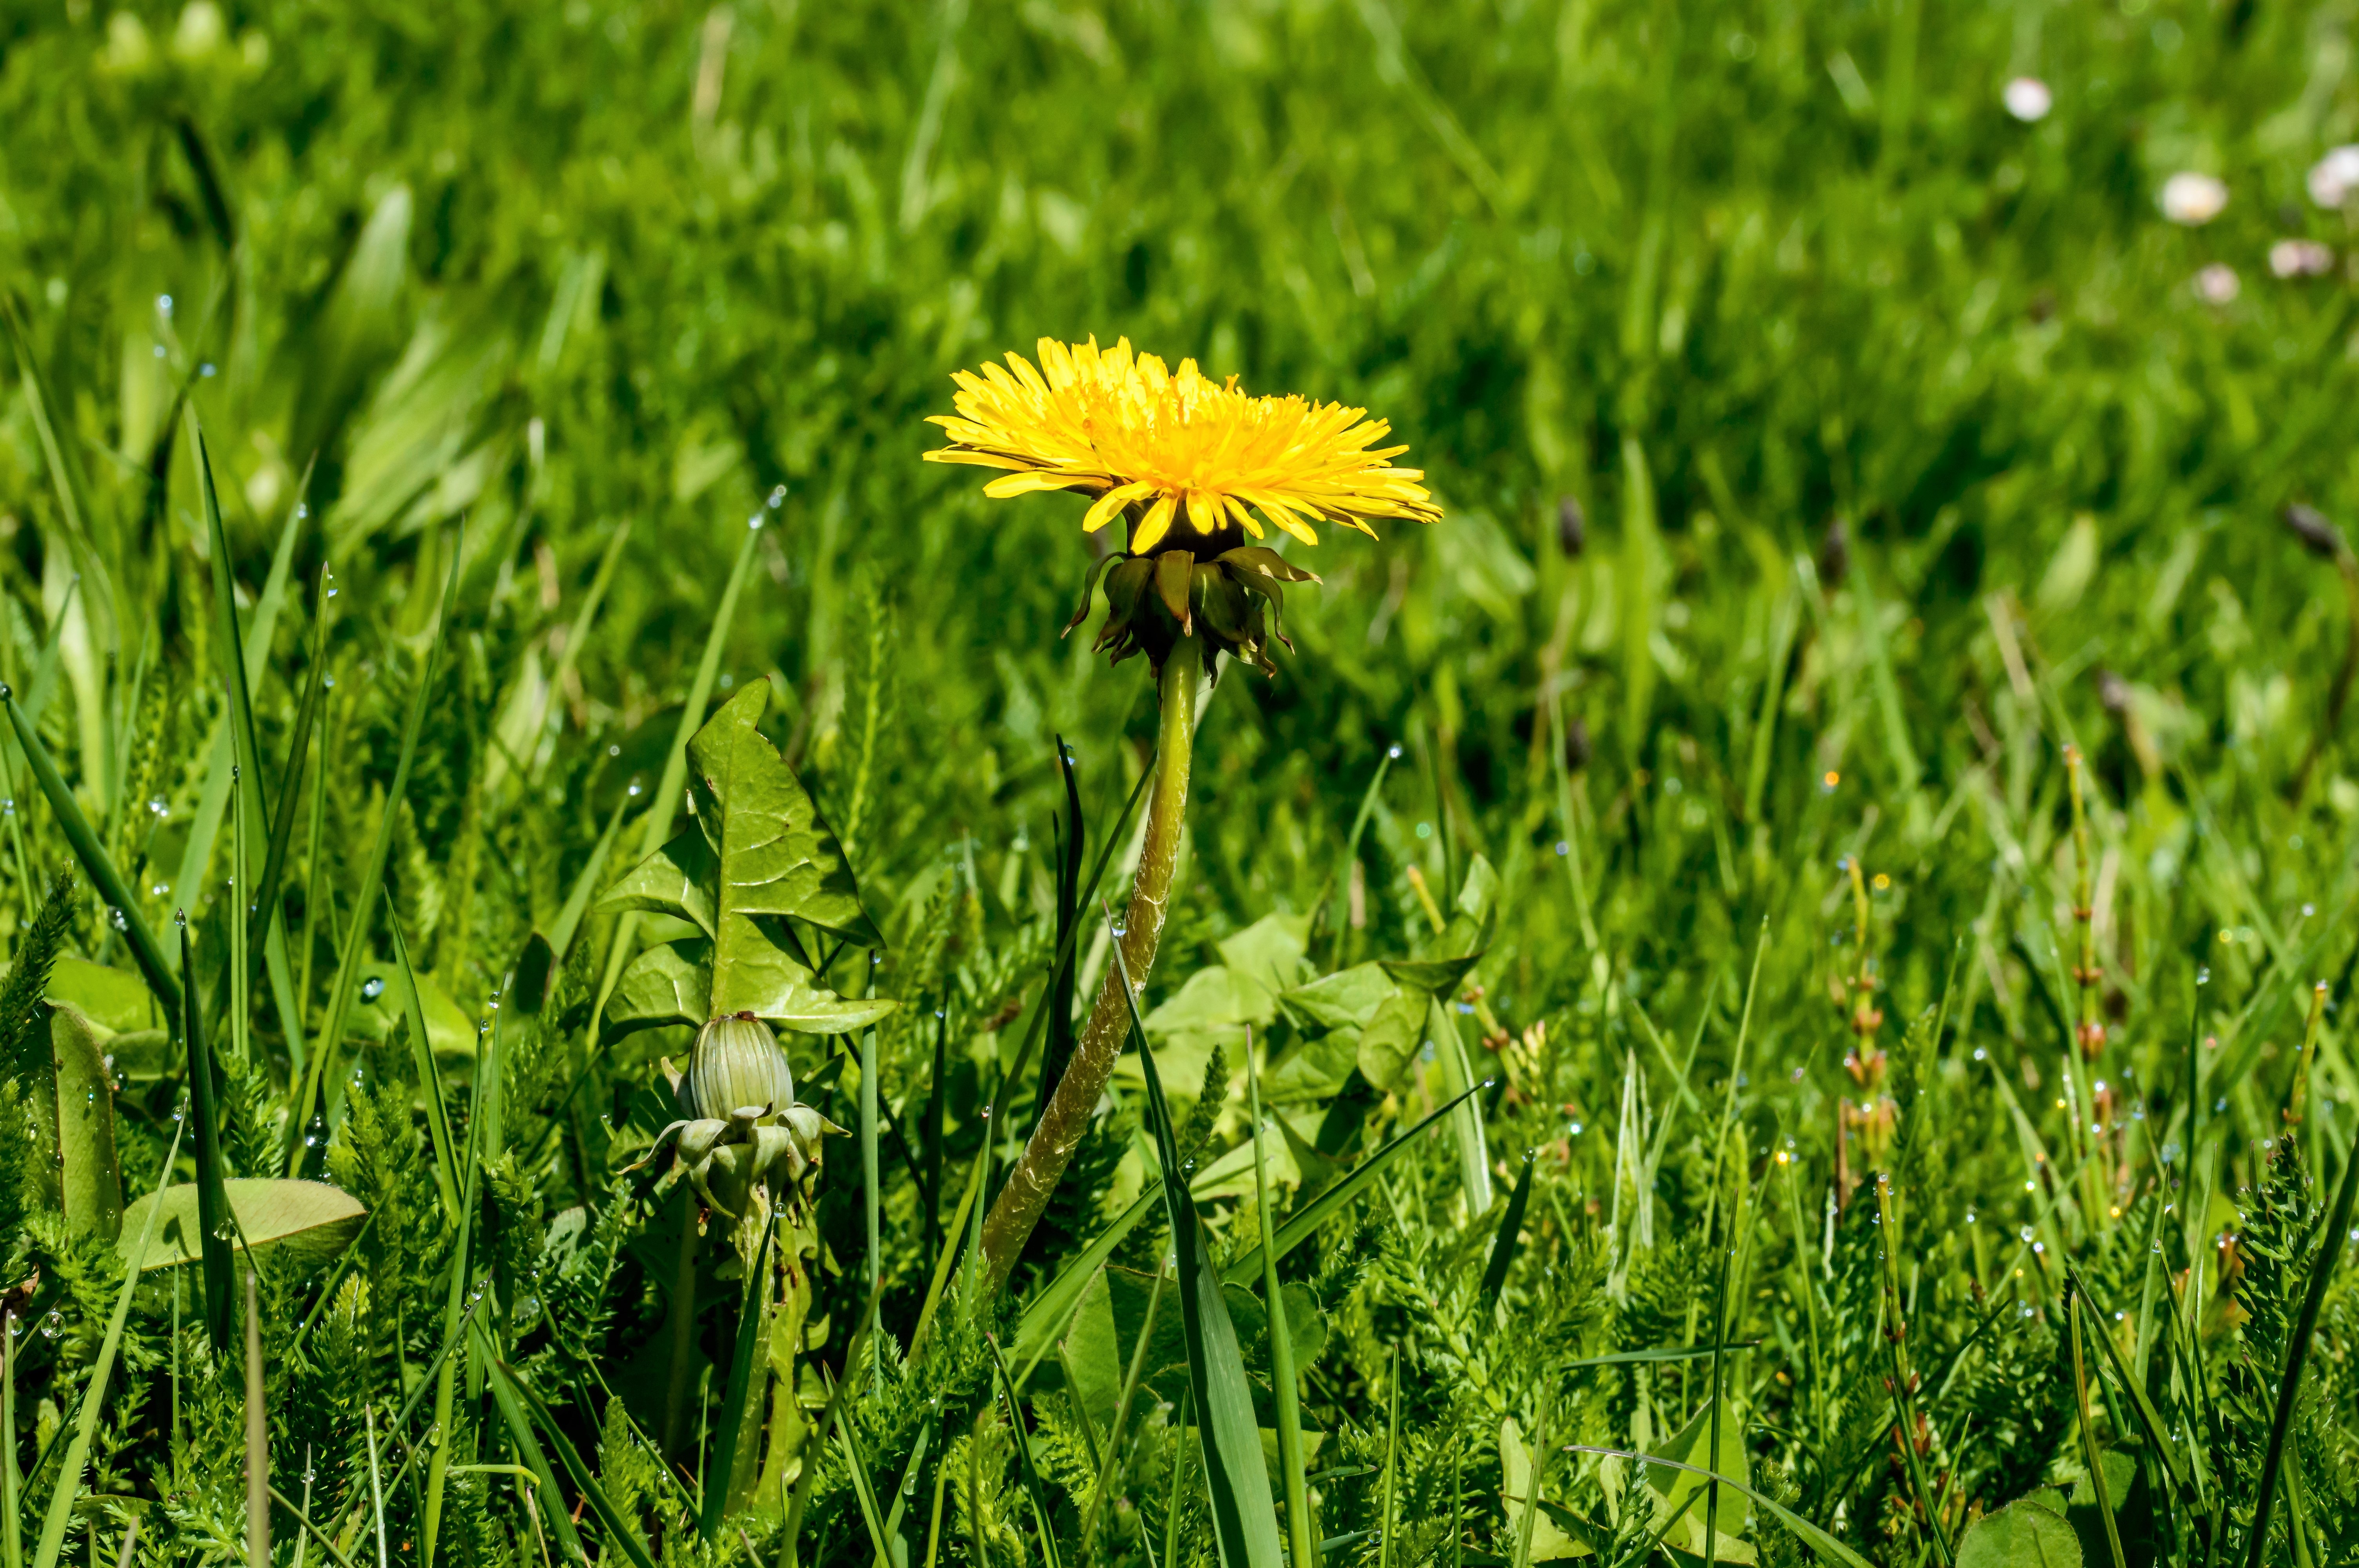
nature, grass, plant, field, lawn, meadow, dandelion, prairie, sunlight, leaf, flower, bloom, spring, green, botany, yellow, agriculture, flora, wildflower, pointed flower, grassland, spring flower, macro photography, flowering plant, daisy family, grass family, land plant